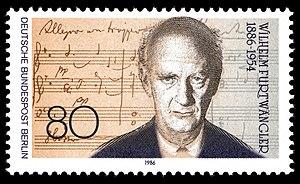
Une grande partie de la vie personnelle et professionnelle du compositeur et chef d'orchestre allemand Wilhelm Furtwängler fut marquée par le contexte historique de la montée puis de l'apogée du nazisme. Sa renommée lui permit de bénéficier d'une réelle protection de la part des dignitaires nazis, mais cela lui valut également de faire face à des accusations de compromissions avec le régime.